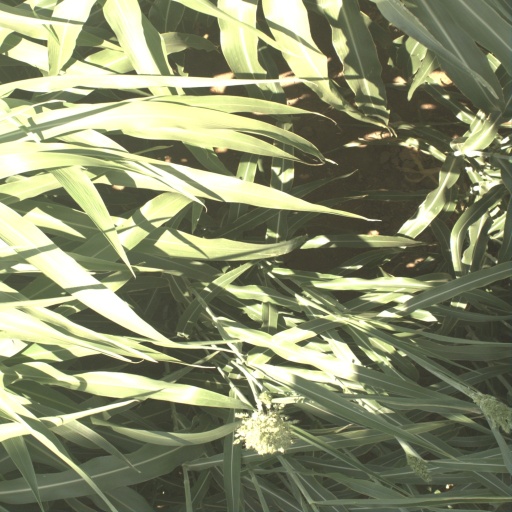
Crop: sorghum